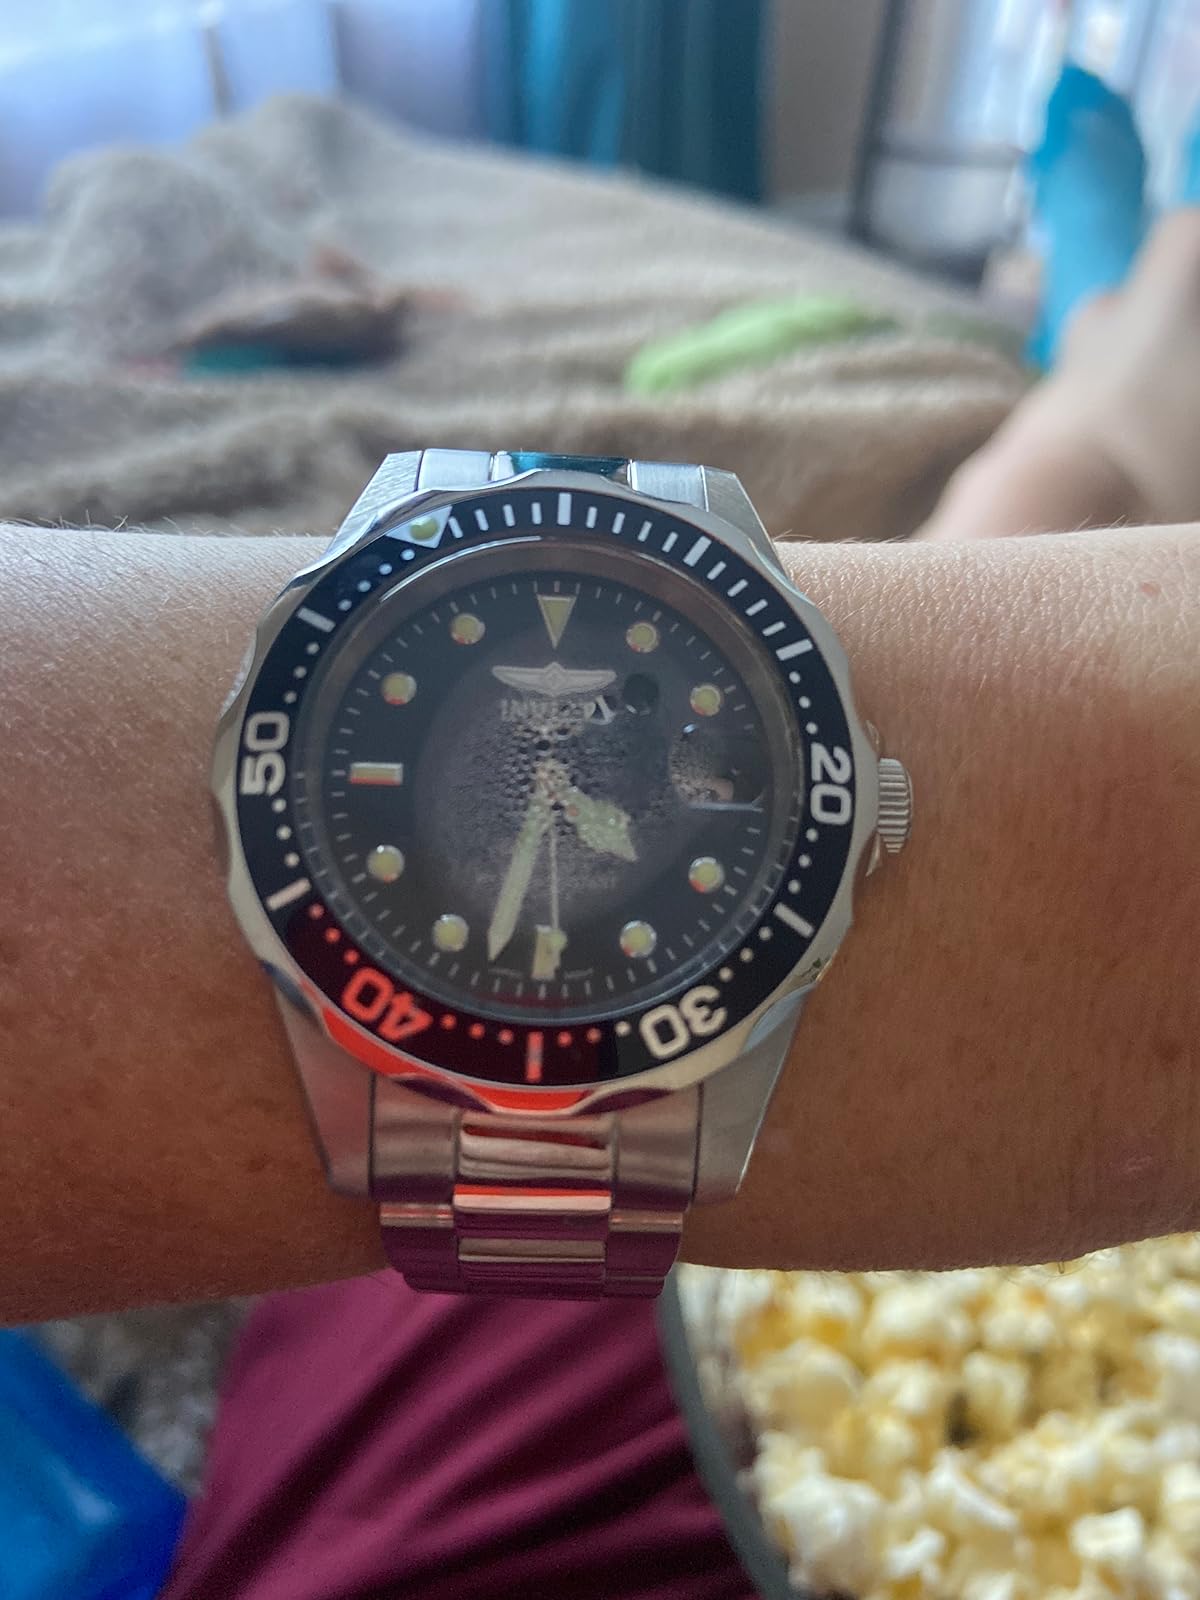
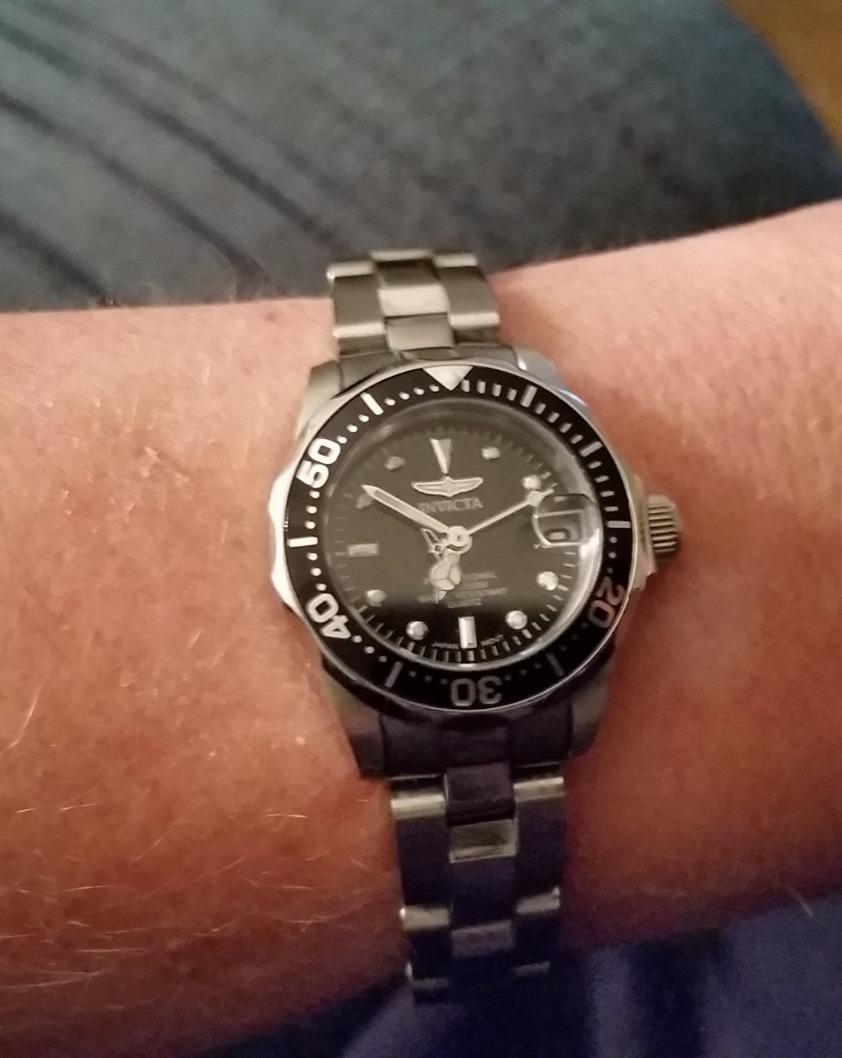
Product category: accessories_watch
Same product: yes